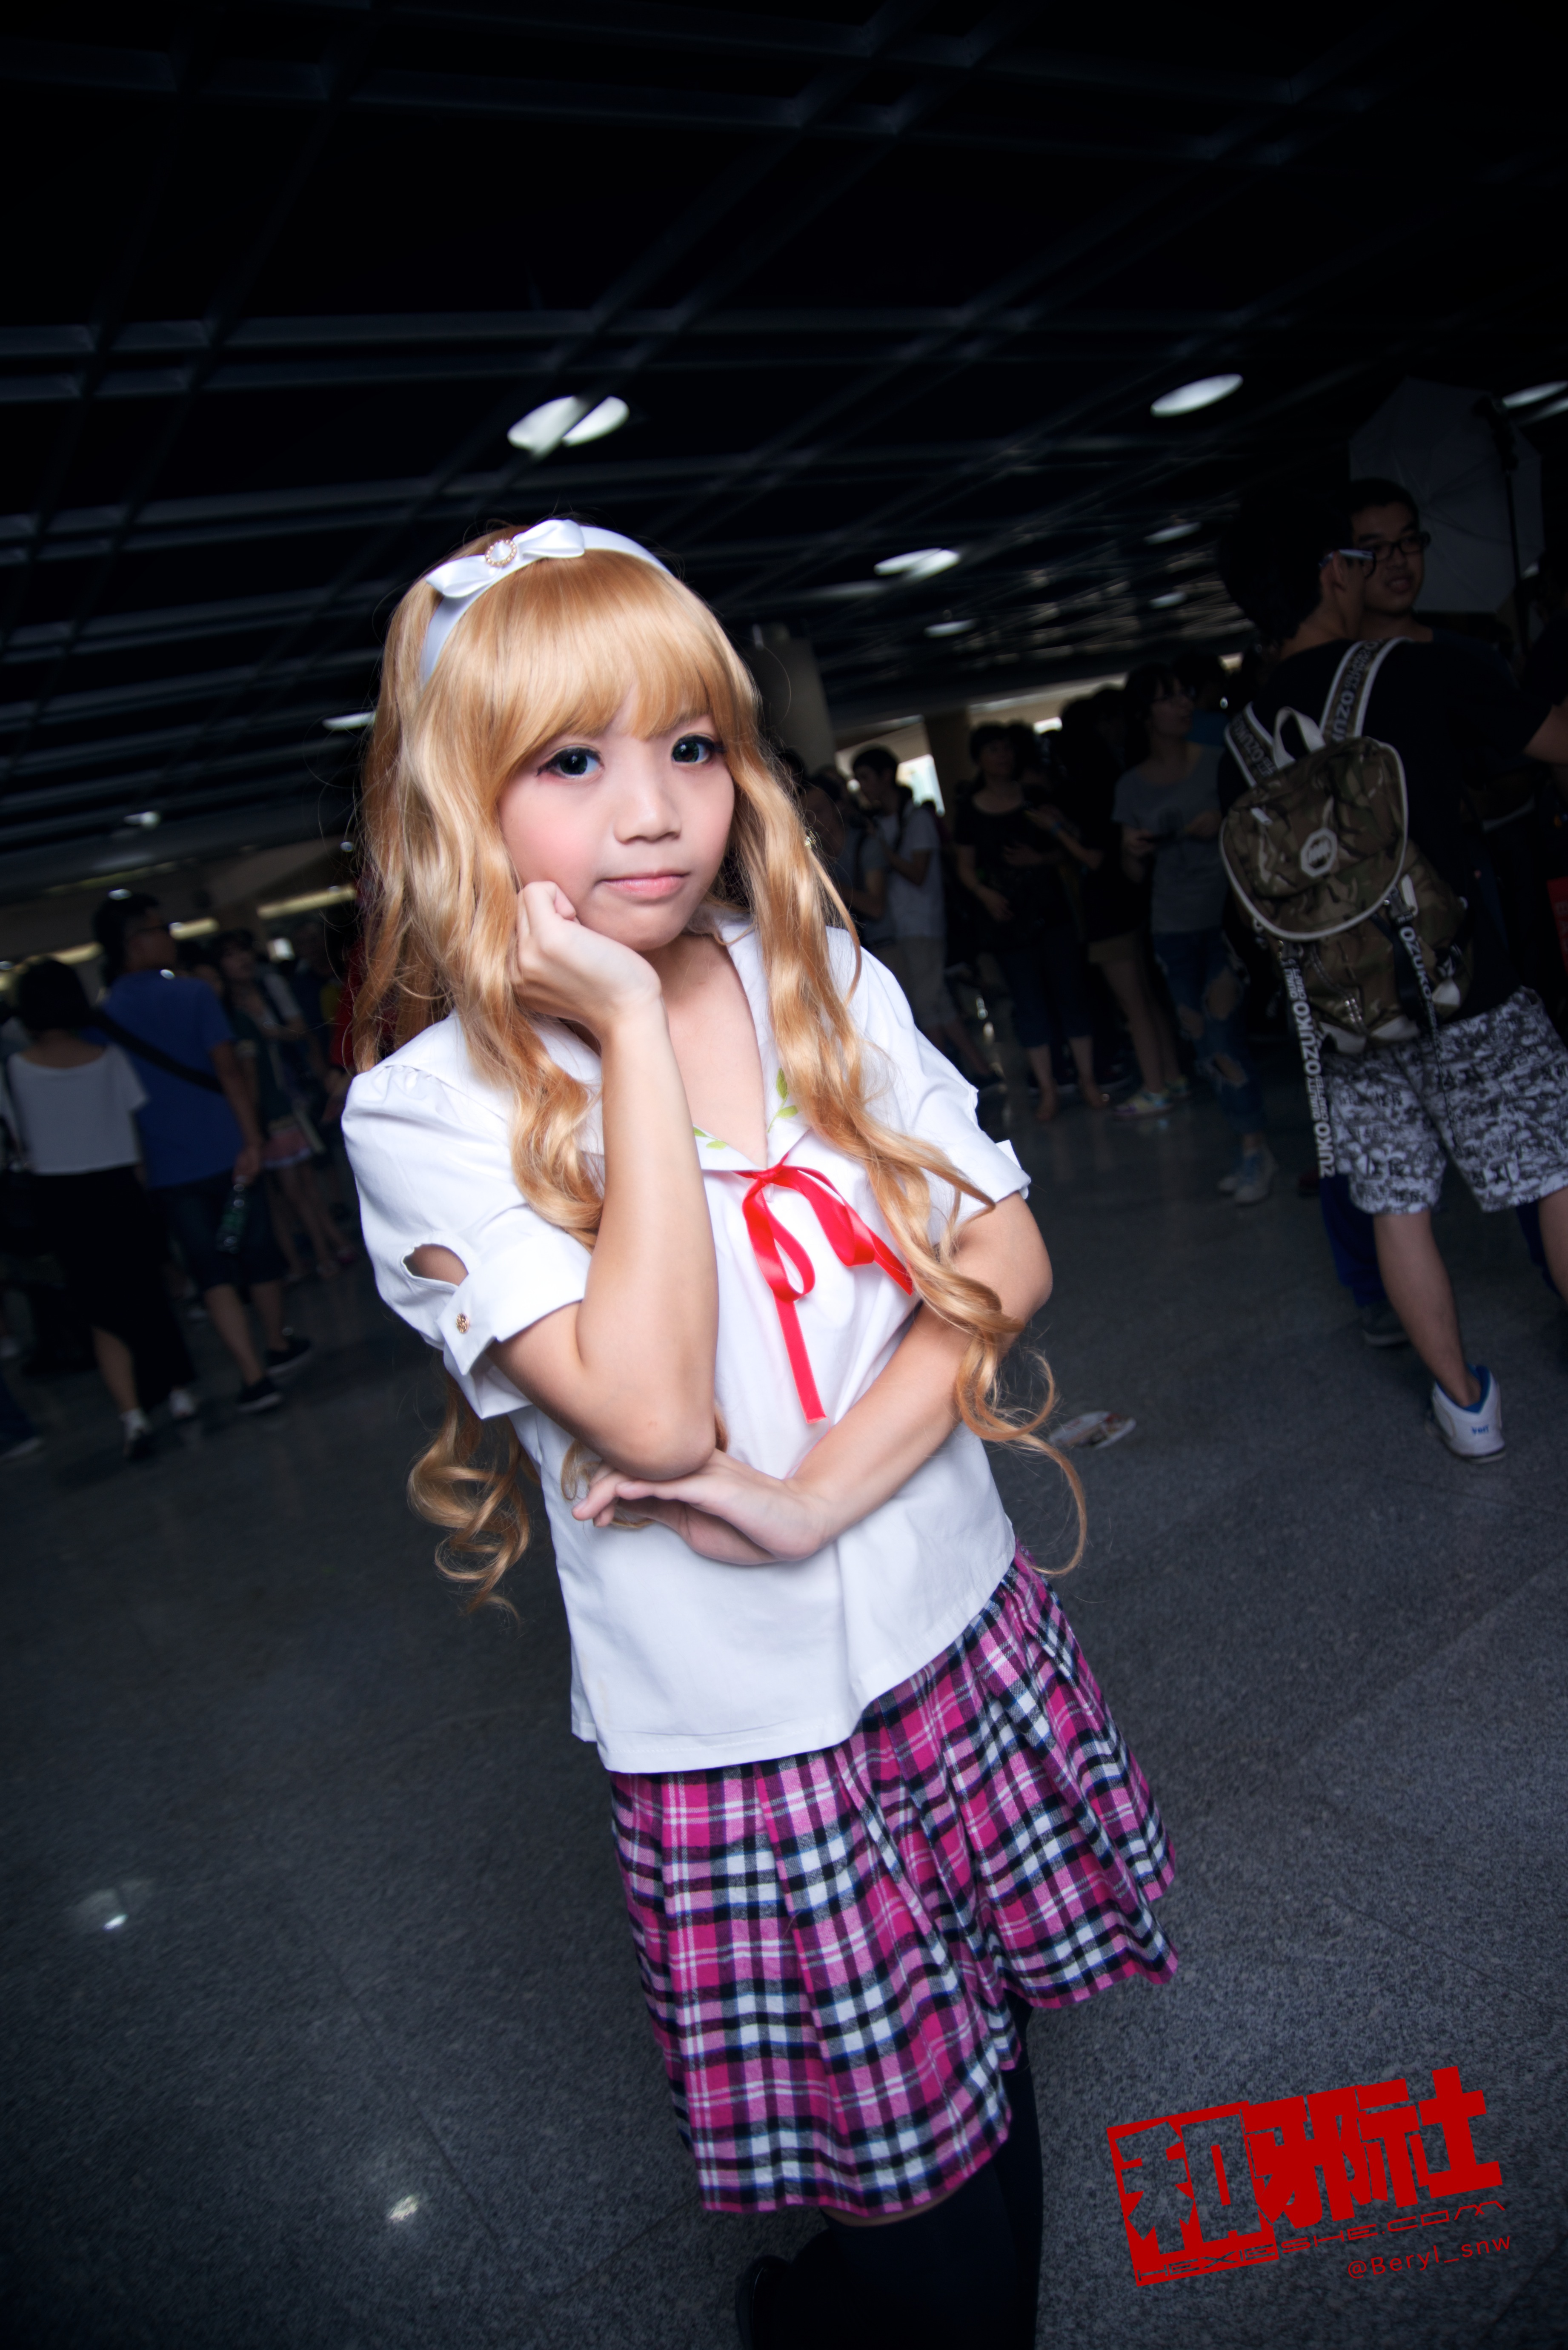
person, girl, cute, model, fashion, clothing, lady, cosplay, girls, beauty, canton, blond, costume, china, anime, comic, comiccon, guangzhou, acg, cos, nightclub, fashion show